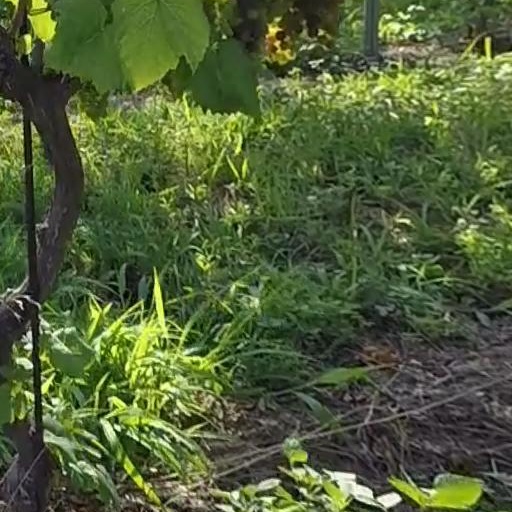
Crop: grape